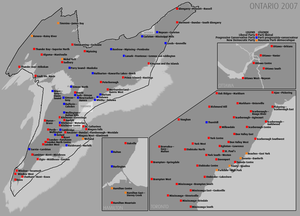
L'élection générale ontarienne de 2007 est tenue le 10 octobre 2007 afin d'élire les députés de la 39ᵉ législature à l'Assemblée législative de l'Ontario. Il s'agit de la 39ᵉ élection générale dans cette province du Canada depuis la confédération de 1867. Le Parti libéral de l'Ontario, dirigé par Dalton McGuinty, fut réélu forme un deuxième mandat gouvernement majoritaire consécutif pour la première fois en 70 ans, contre le Parti progressiste-conservateur de John Tory et le Nouveau Parti démocratique de Howard Hampton.